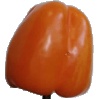
Label: orange_pepper